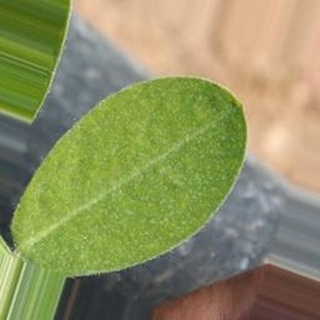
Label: healthy_groundnut